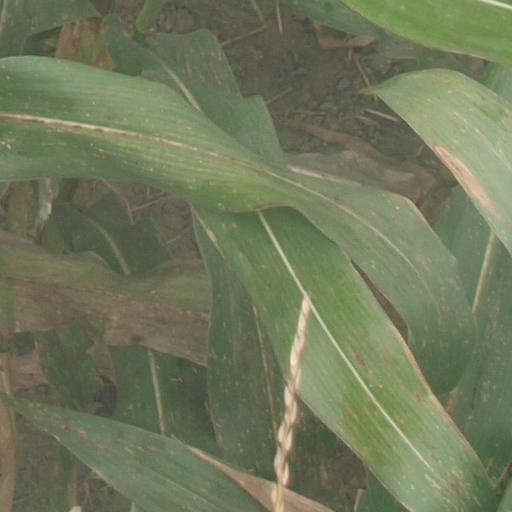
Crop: maize; corn